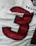
Number: 3